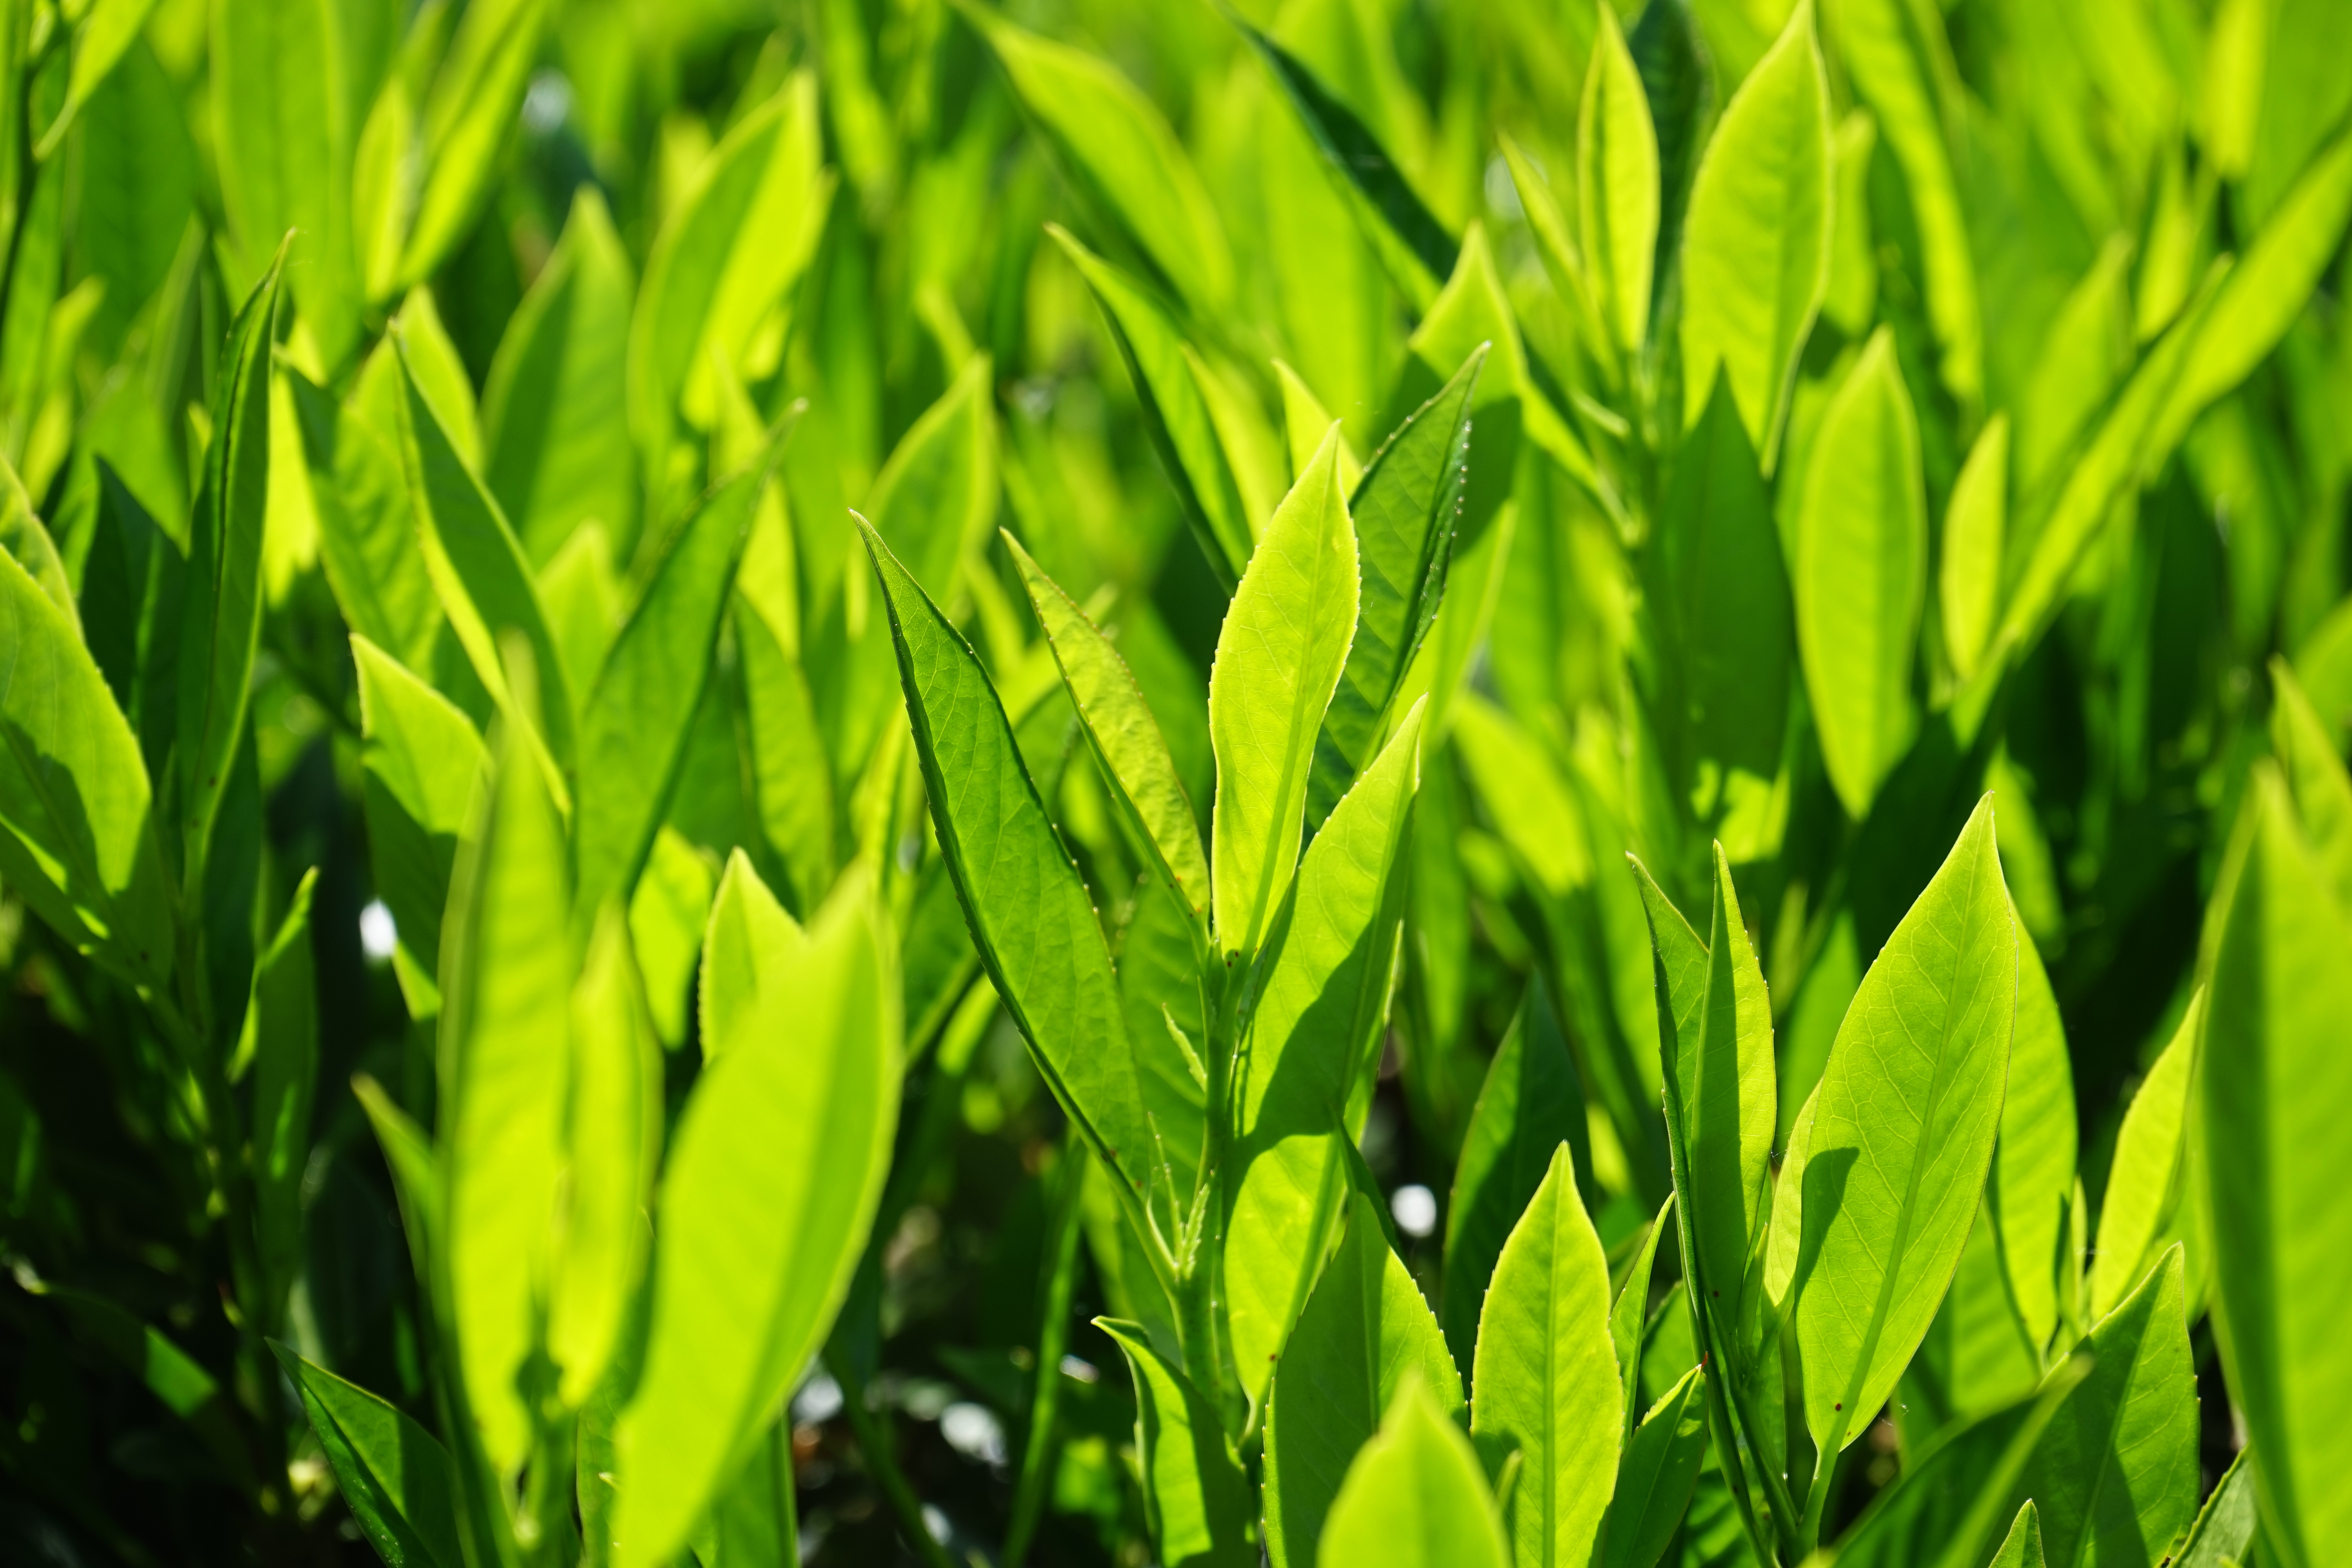
grass, plant, field, lawn, leaf, flower, bush, food, green, crop, botany, leaves, bright, ornamental shrub, light green, back light, ornamental plant, shades of green, rose greenhouse, bayberry, rosaceae, grass family, plant stem, prunus laurocerasus, laurocerasus officinalis, laurus